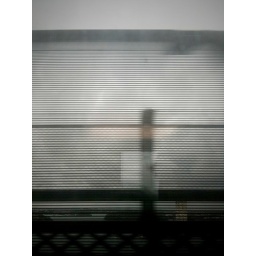
Out the window over the bridge